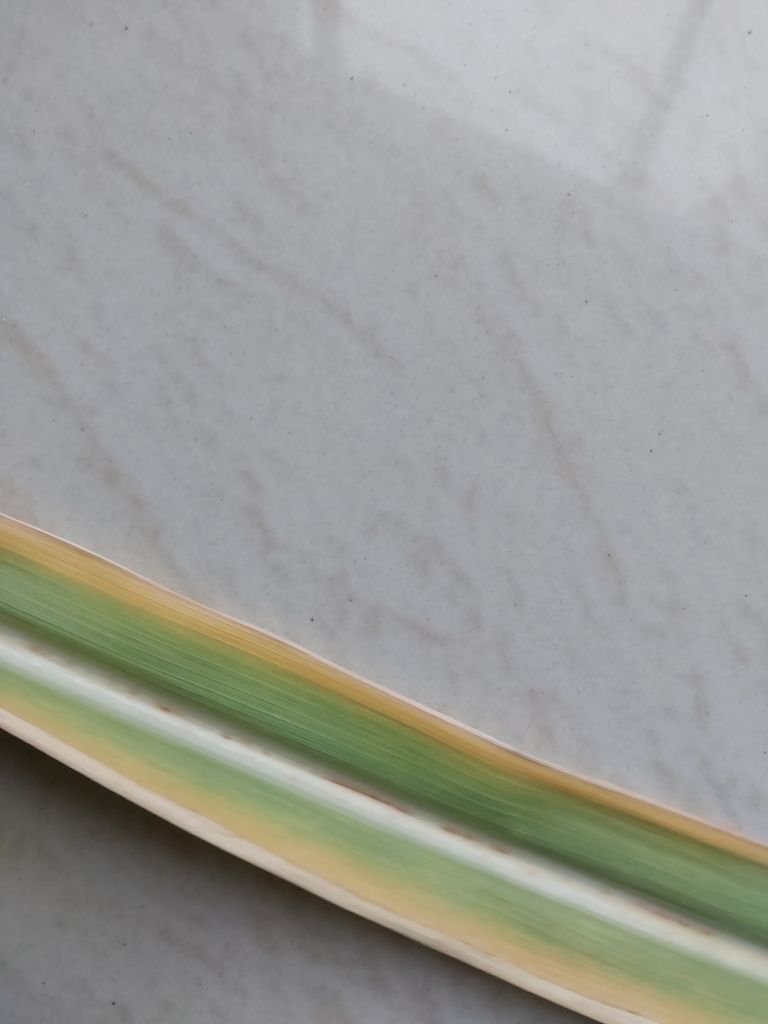
Label: Brown Spot